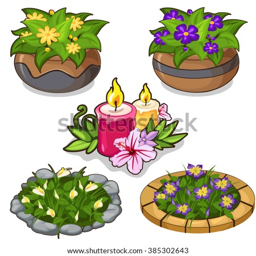
a set of flower beds and potted flowers for landscape design .